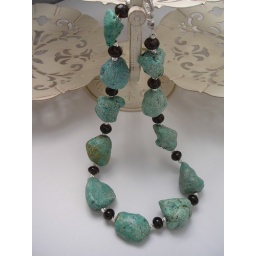
Chunks o' turquoise! Made uniquely different by sitting next to brown crystal accents. Spots of silver are always of plus!